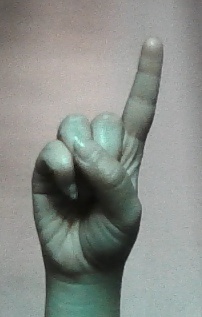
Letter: bb